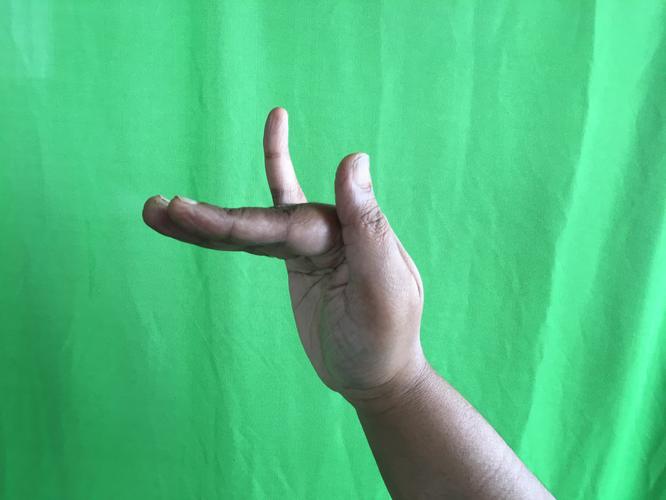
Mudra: Mrigasirsha
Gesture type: single_hand